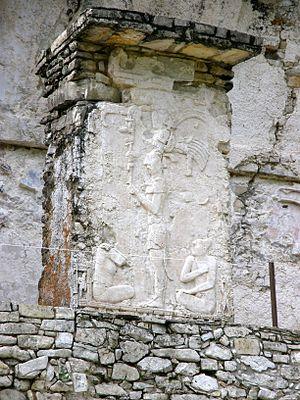
Palenque est une cité maya qui se situe dans l’État mexicain du Chiapas, près du fleuve Usumacinta. C’est l’un des sites les plus impressionnants de cette culture. Comparée aux autres cités mayas, elle est de taille moyenne : bien plus petite que Tikal ou Copán, elle se distingue néanmoins par son patrimoine architectural et sculptural.